Channel letter

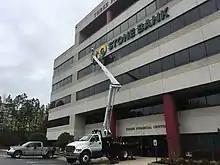
A set of standard channel letters being installed with a bucket truck

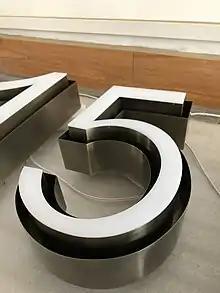
Channel letters

Channel letters are custom-made metal or plastic letters commonly used in exterior signage on public and commercial buildings, and often internally illuminated. Unlit three dimensional letters that are applied to sign panels or monuments are usually referred to as dimensional letters.